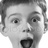
Emotion: surprise